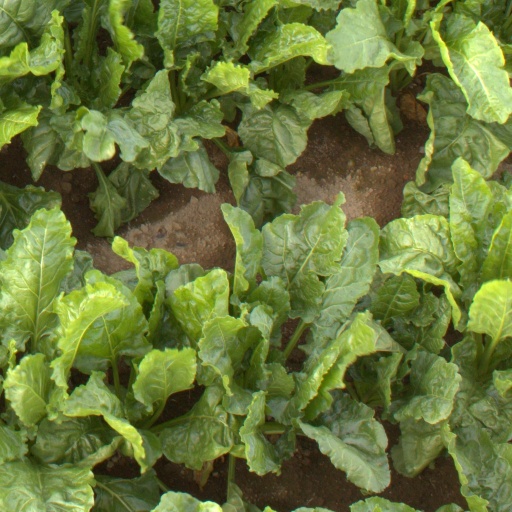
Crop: sugar beet